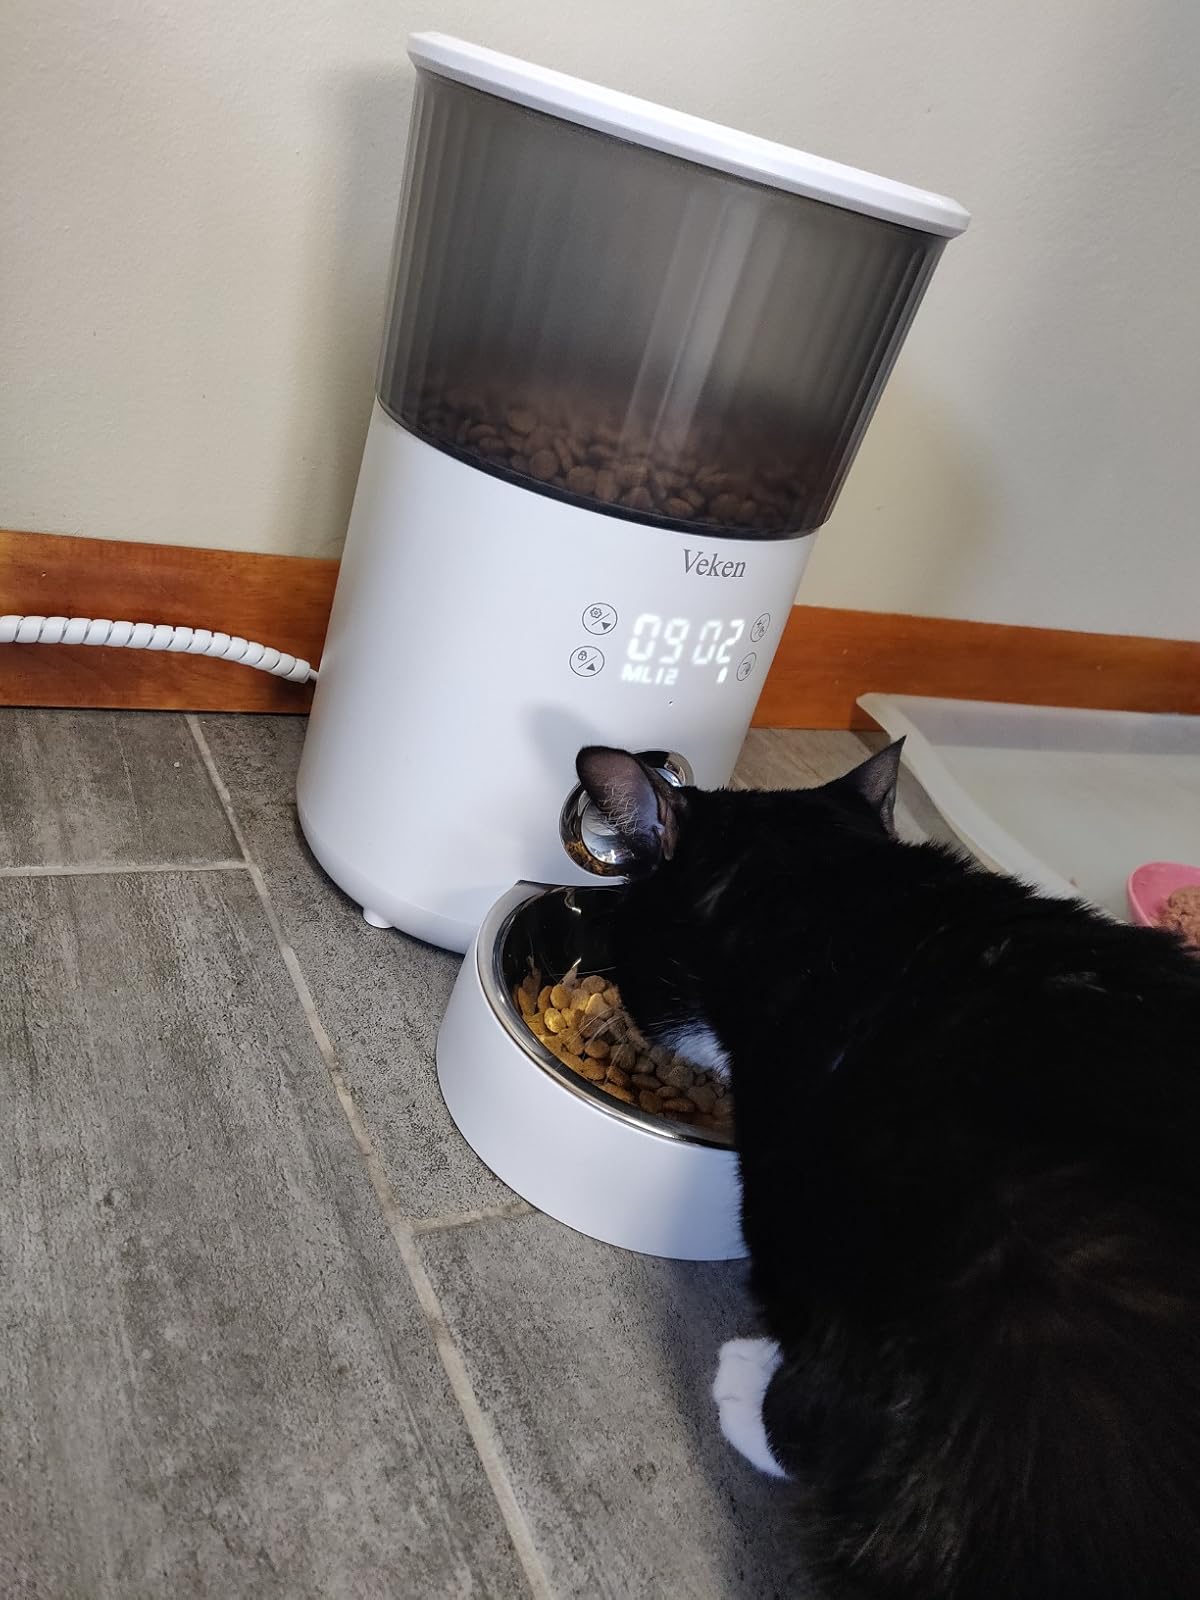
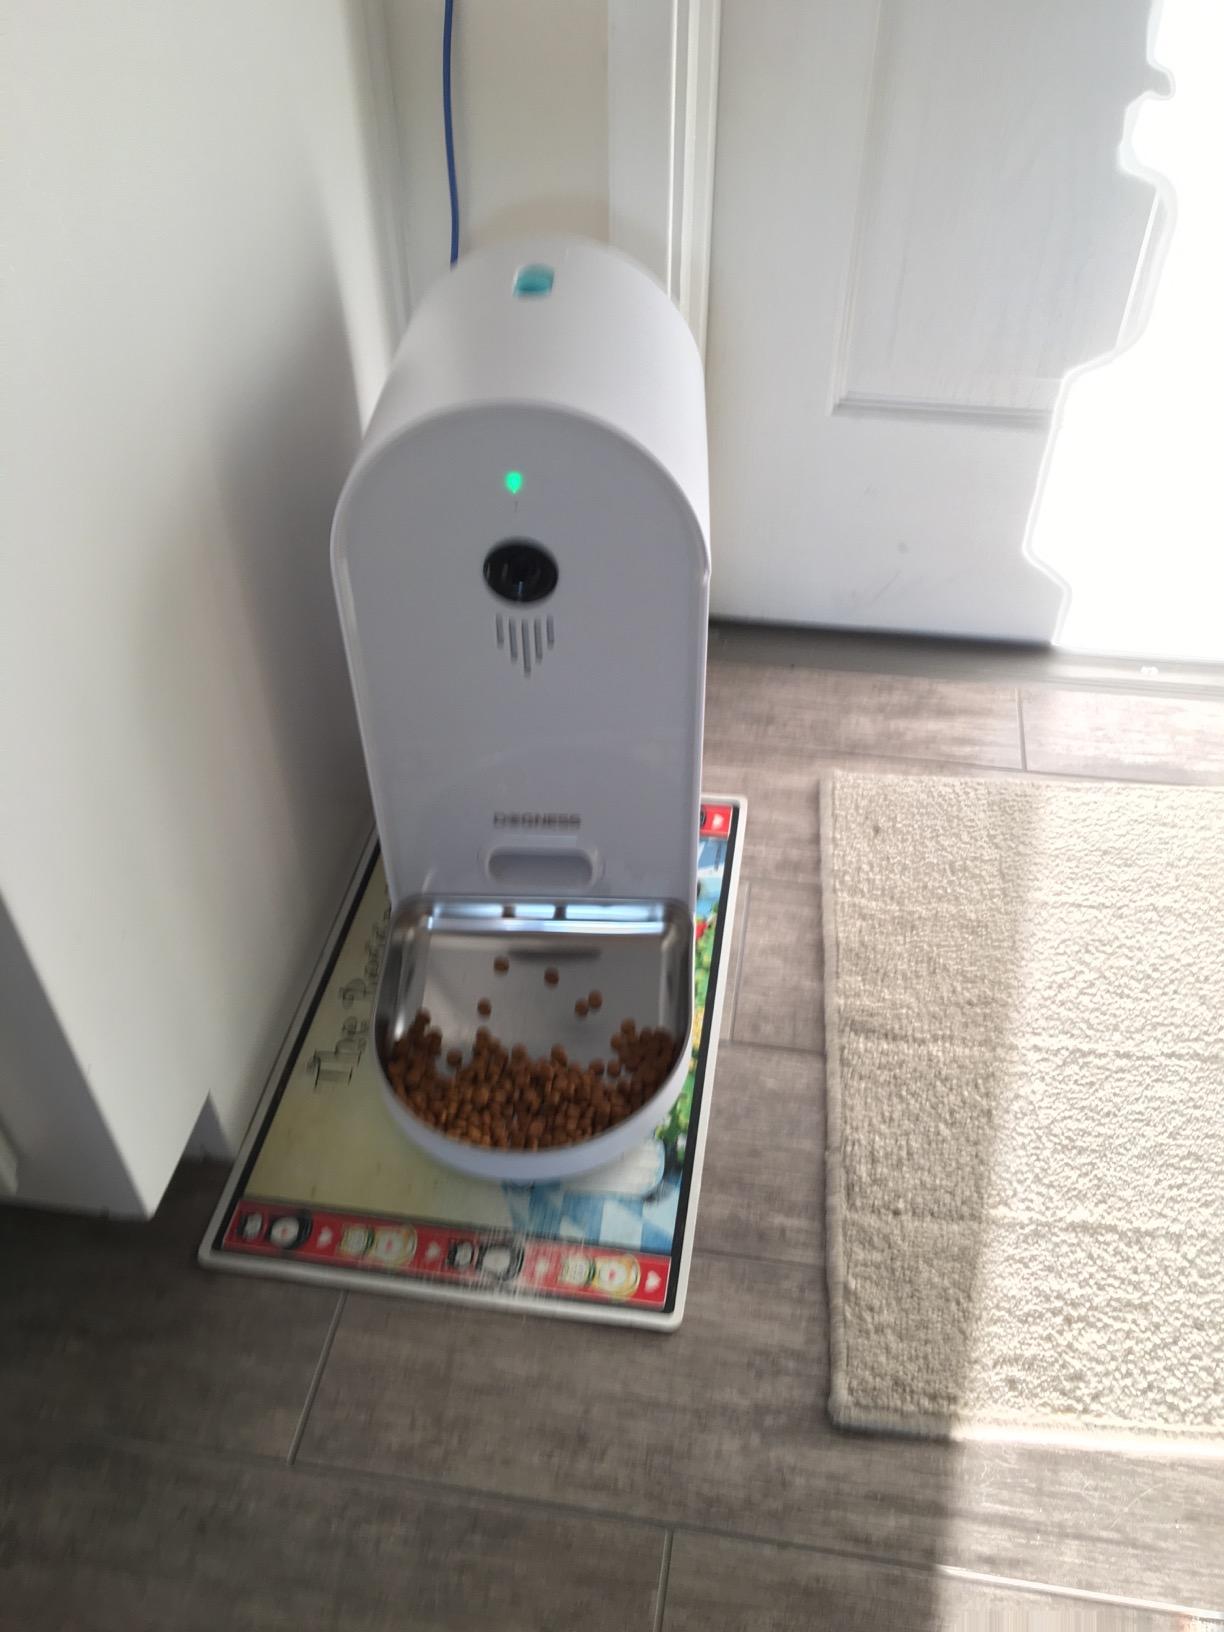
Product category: items_feeder
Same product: no